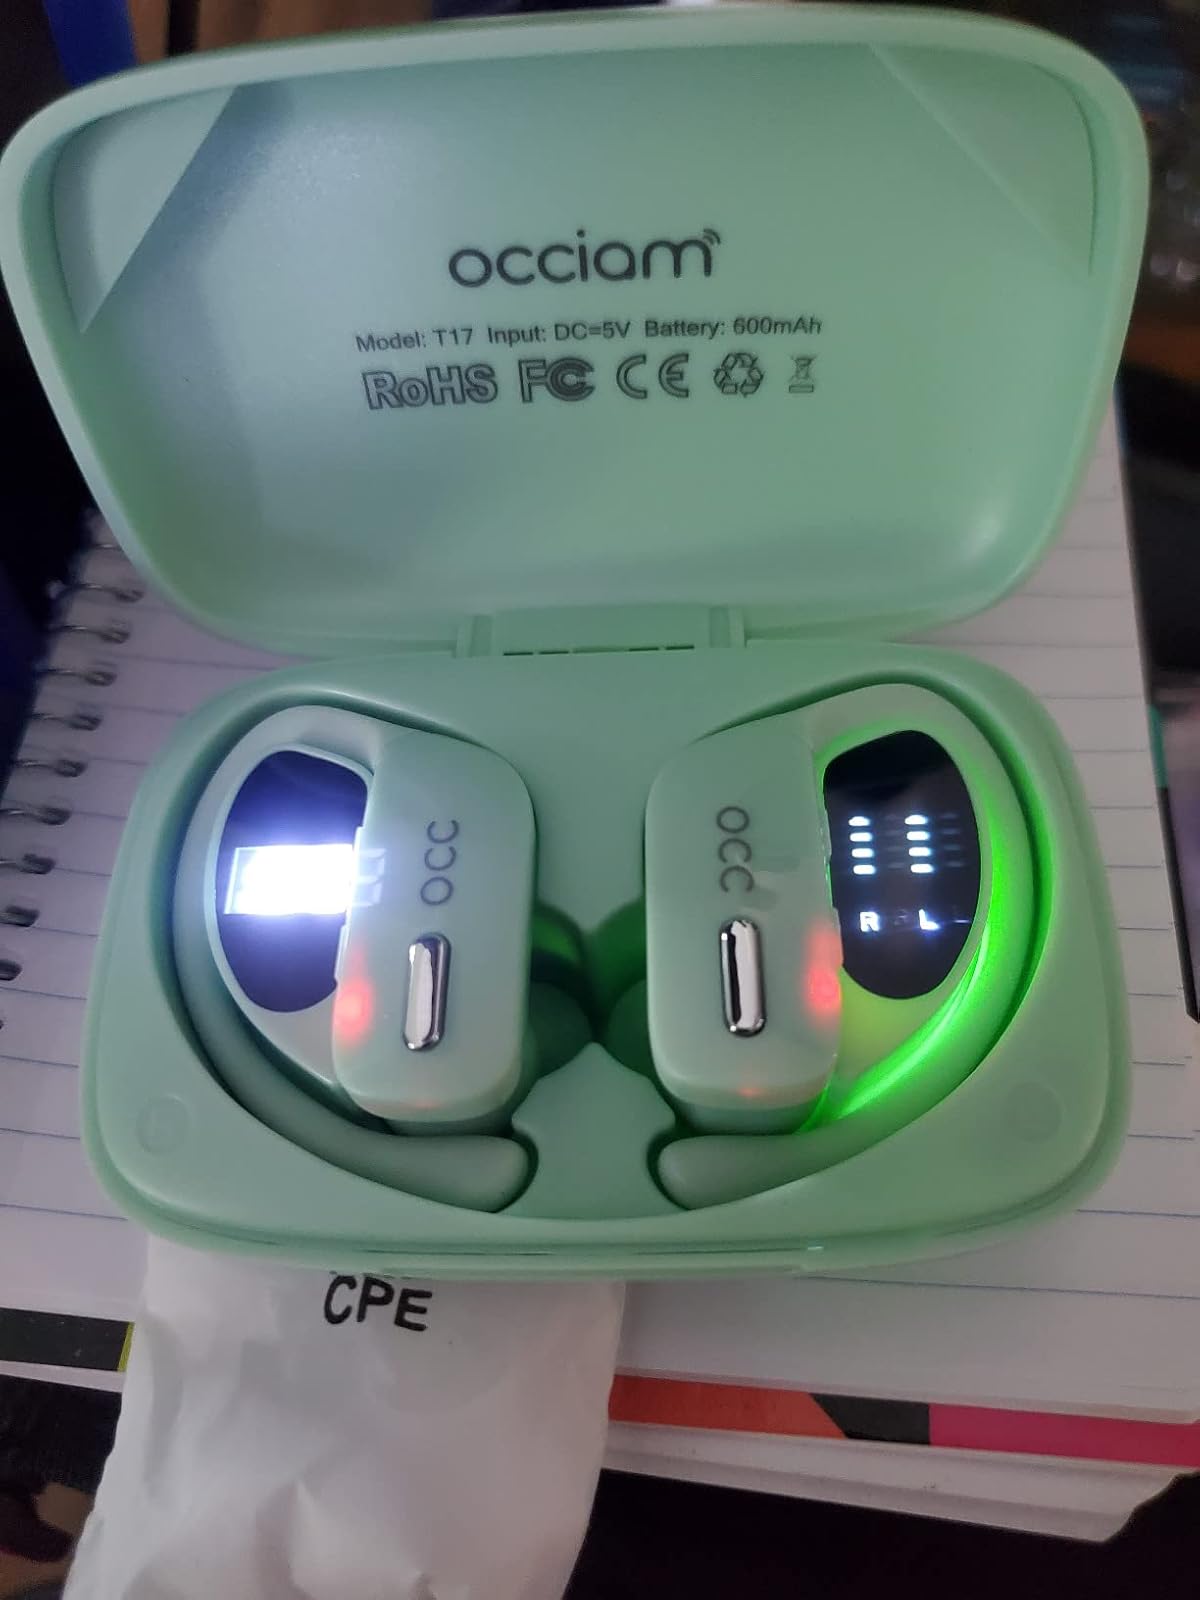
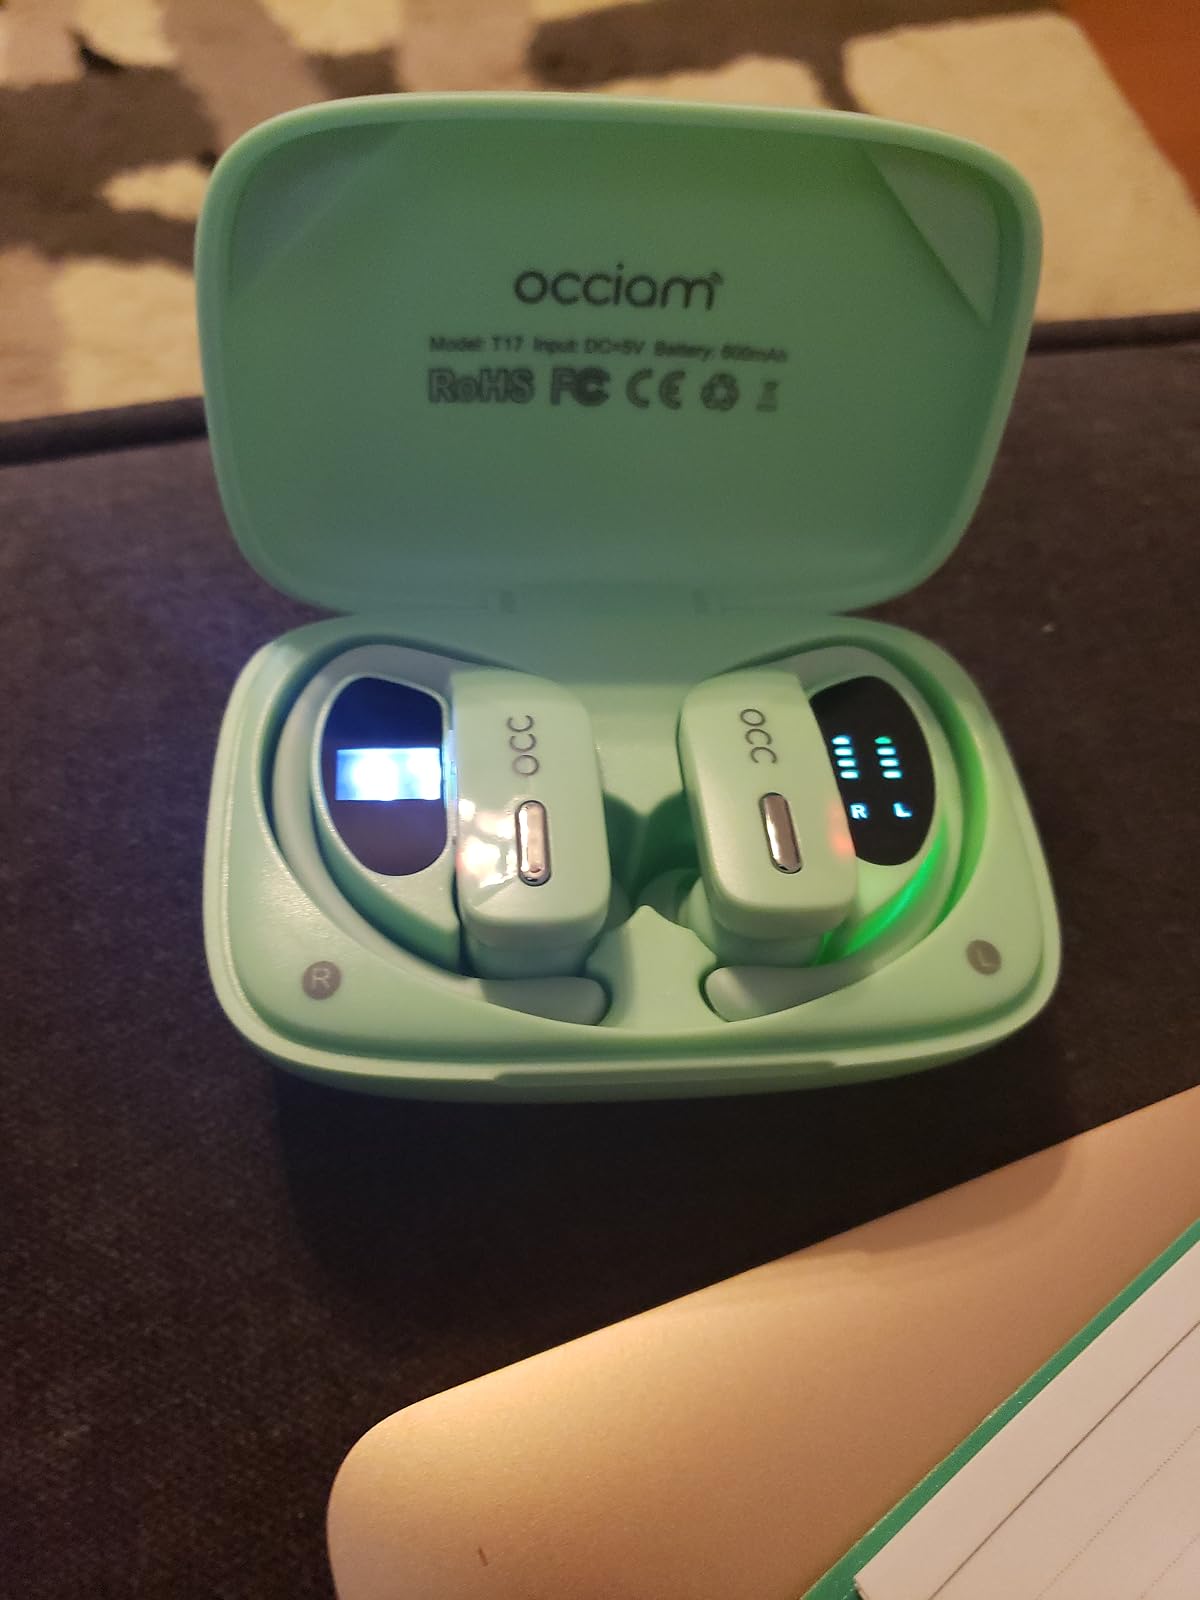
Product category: earbuds
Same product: yes